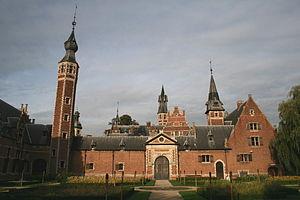
Anvers, district de Deurne (Belgique)
Deurne est le deuxième plus grand district de la ville belge d'Anvers.
Le château de Sterckshof est situé dans le district de Deurne à Anvers en Belgique. Il abrite le Musée de l'orfèvrerie Sterckshof de la province d'Anvers. Construit à l'emplacement d'un ancien château ou d'une ancienne demeure, le bâtiment actuel est issu d'une rénovation des années 1920.